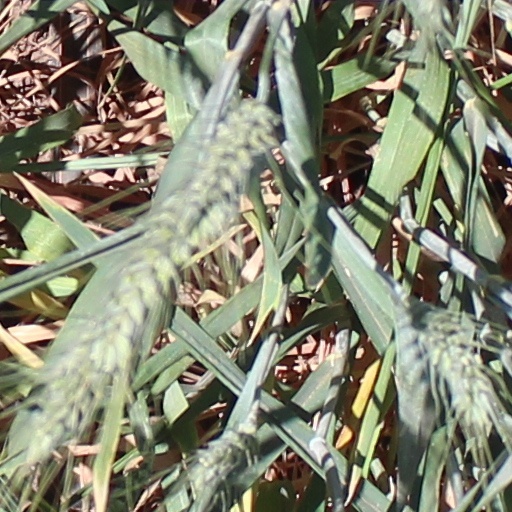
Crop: wheat